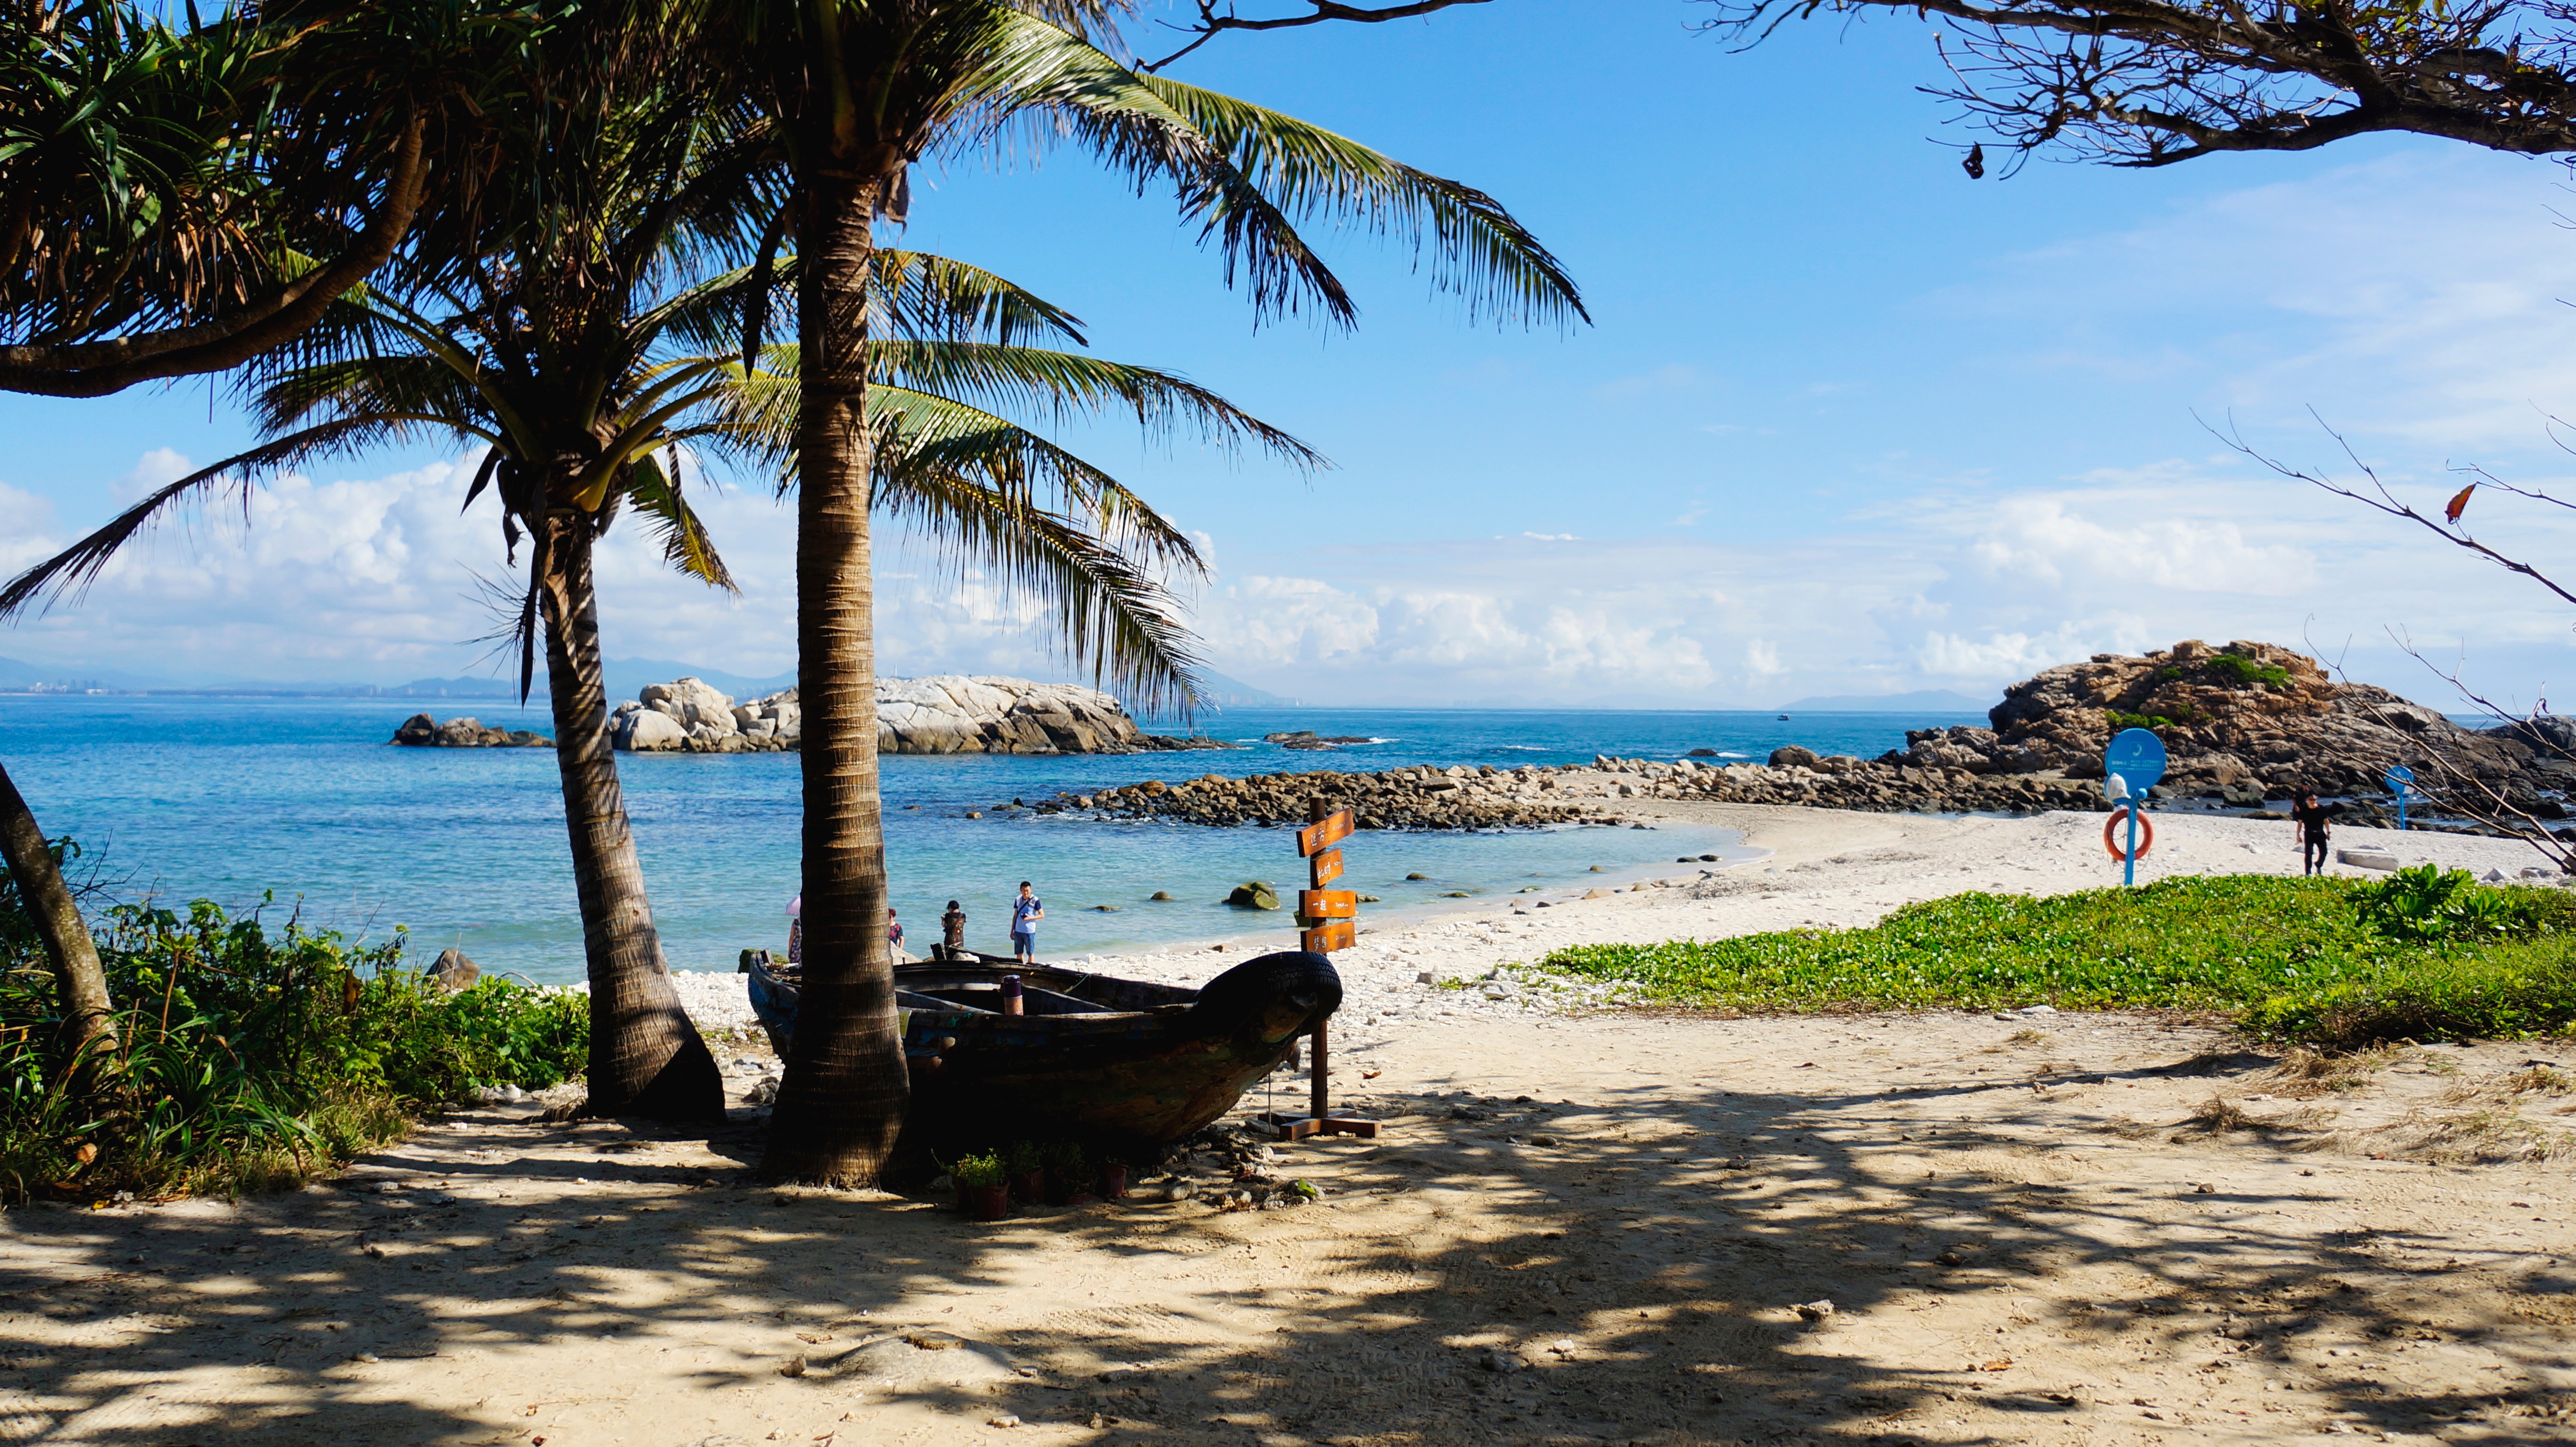
beach, sea, coast, tree, ocean, shore, vacation, bay, island, body of water, caribbean, tropics, arecales